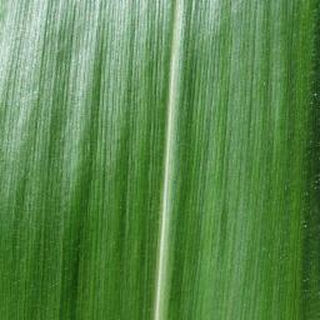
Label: healthy_corn